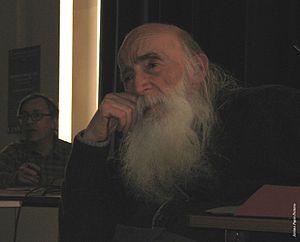
Jean-Paul Benzécri le 1er avril 2009, lors de la séance inaugurale du symposium SLDS à l'Université Paris-Dauphine. Cliché Jérôme Pagès.
Jean-Paul Benzécri, né le 28 février 1932 à Oran et mort le 24 novembre 2019 à Villampuy, est un mathématicien et statisticien français, professeur à l'Institut de statistique de l'université de Paris et à l'université de Rennes dans les années 1960.